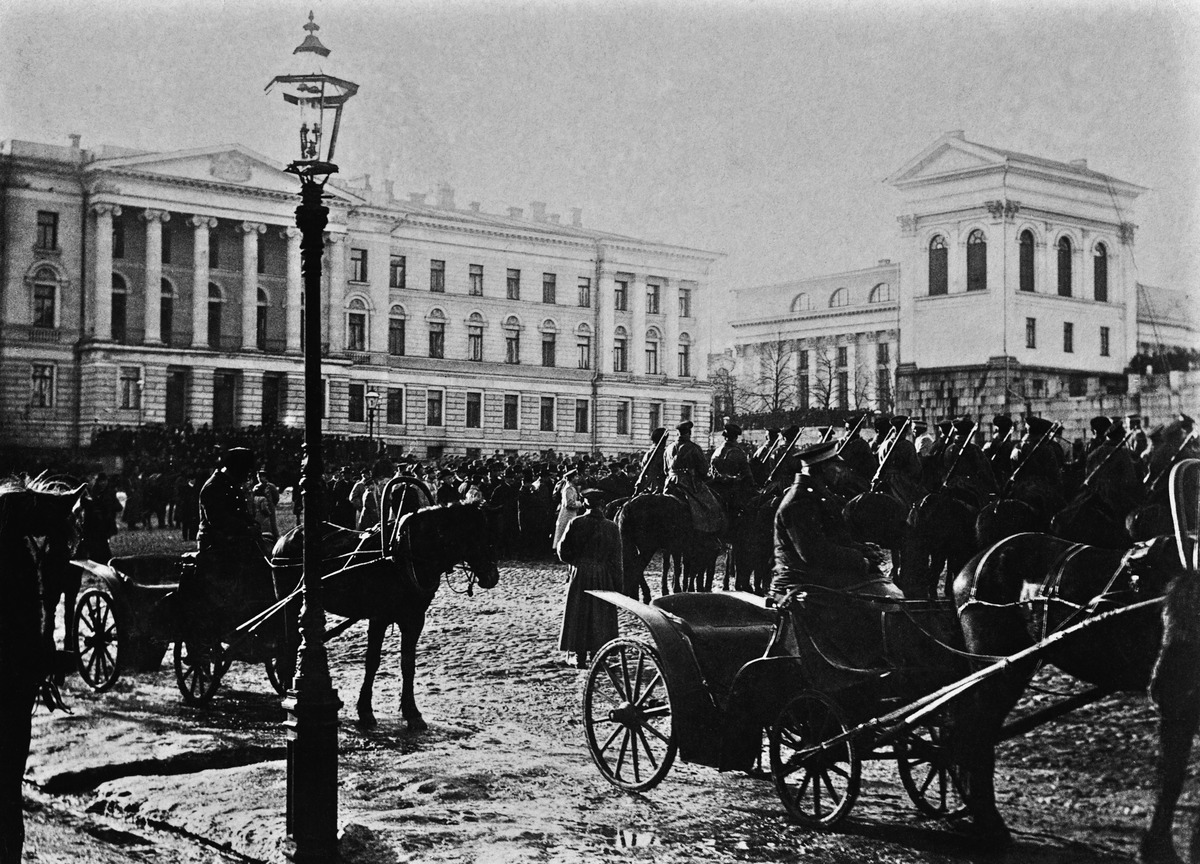
Laittomat asevelvollisuuskutsunnat: Kasakoita Senaatintorilla illalla klo 18-19 maissa
sisällön kuvaus: Laittomat asevelvollisuuskutsunnat: Kasakoita Senaatintorilla illalla klo 18-19 maissa. mustavalkoinen
Kuvaaja: Rundman, Emil, valokuvaaja
Ajankohta: kuvausaika 18.04.1902
Paikka: Suomi, Uusimaa, Helsinki, Kruununhaka Helsinki, Senaatintori
Aiheet: autonomian aika sortovuodet, kasakat, kulkuneuvot hevosajoneuvot, katuvalaistus, tunteet isänmaallisuus